HNLMS Wassenaar (1856)

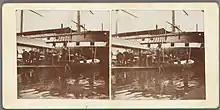
Boys in training on the Wassenaar (c. 1898-1904)

The "Wassenaar" was originally designed and partly built as a sailing frigate. This meant that her dimensions were the same as those of a sailing frigate laid down decades earlier, except that she was about 6.5 m longer. That she was only 6.5 m longer was due to the fact that she was meant to be a frigate with auxiliary power. Therefore, her engine was relatively small, and could be fitted with relatively small adjustments.